Typhoon Chuck

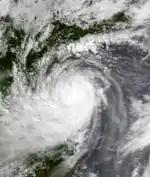
Chuck near peak intensity on June 28

Typhoon Chuck was a moderately strong typhoon which impacted the Philippines, China, and Vietnam during June and July 1992. The third tropical depression, storm, and second typhoon of the 1992 Pacific typhoon season, Chuck originated over the central Philippines as part of a broader tropical cyclone outbreak on 21 June. Initially tracking slowly along the monsoon trough, Chuck interacted with Typhoon Bobbie, slightly recurving as a result. Strengthening due to favorable conditions, on June 27, Chuck intensified into a typhoon. The typhoon made landfall on the southern tip of Hainan Dao the next day, weakening slightly as it crossed the Gulf of Tonkin and struck northern Vietnam on June 29. Rapidly weakening soon after, Chuck dissipated on 2 July.